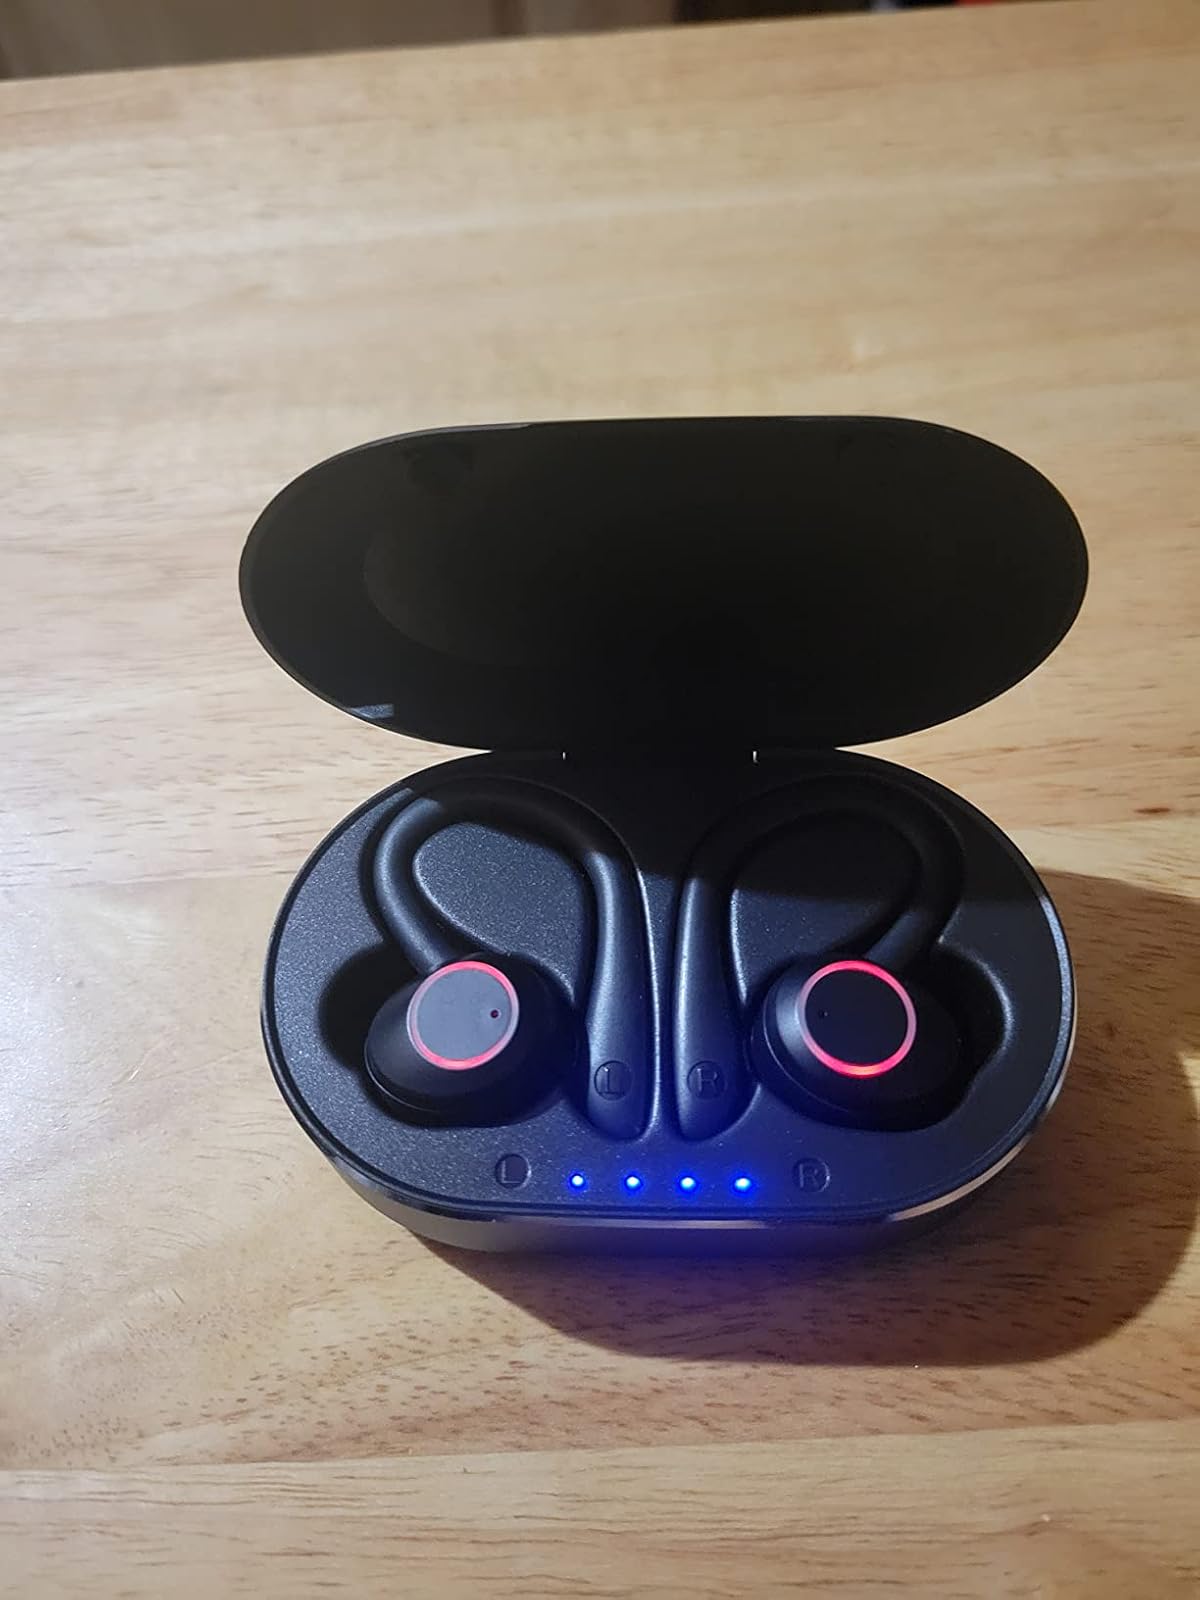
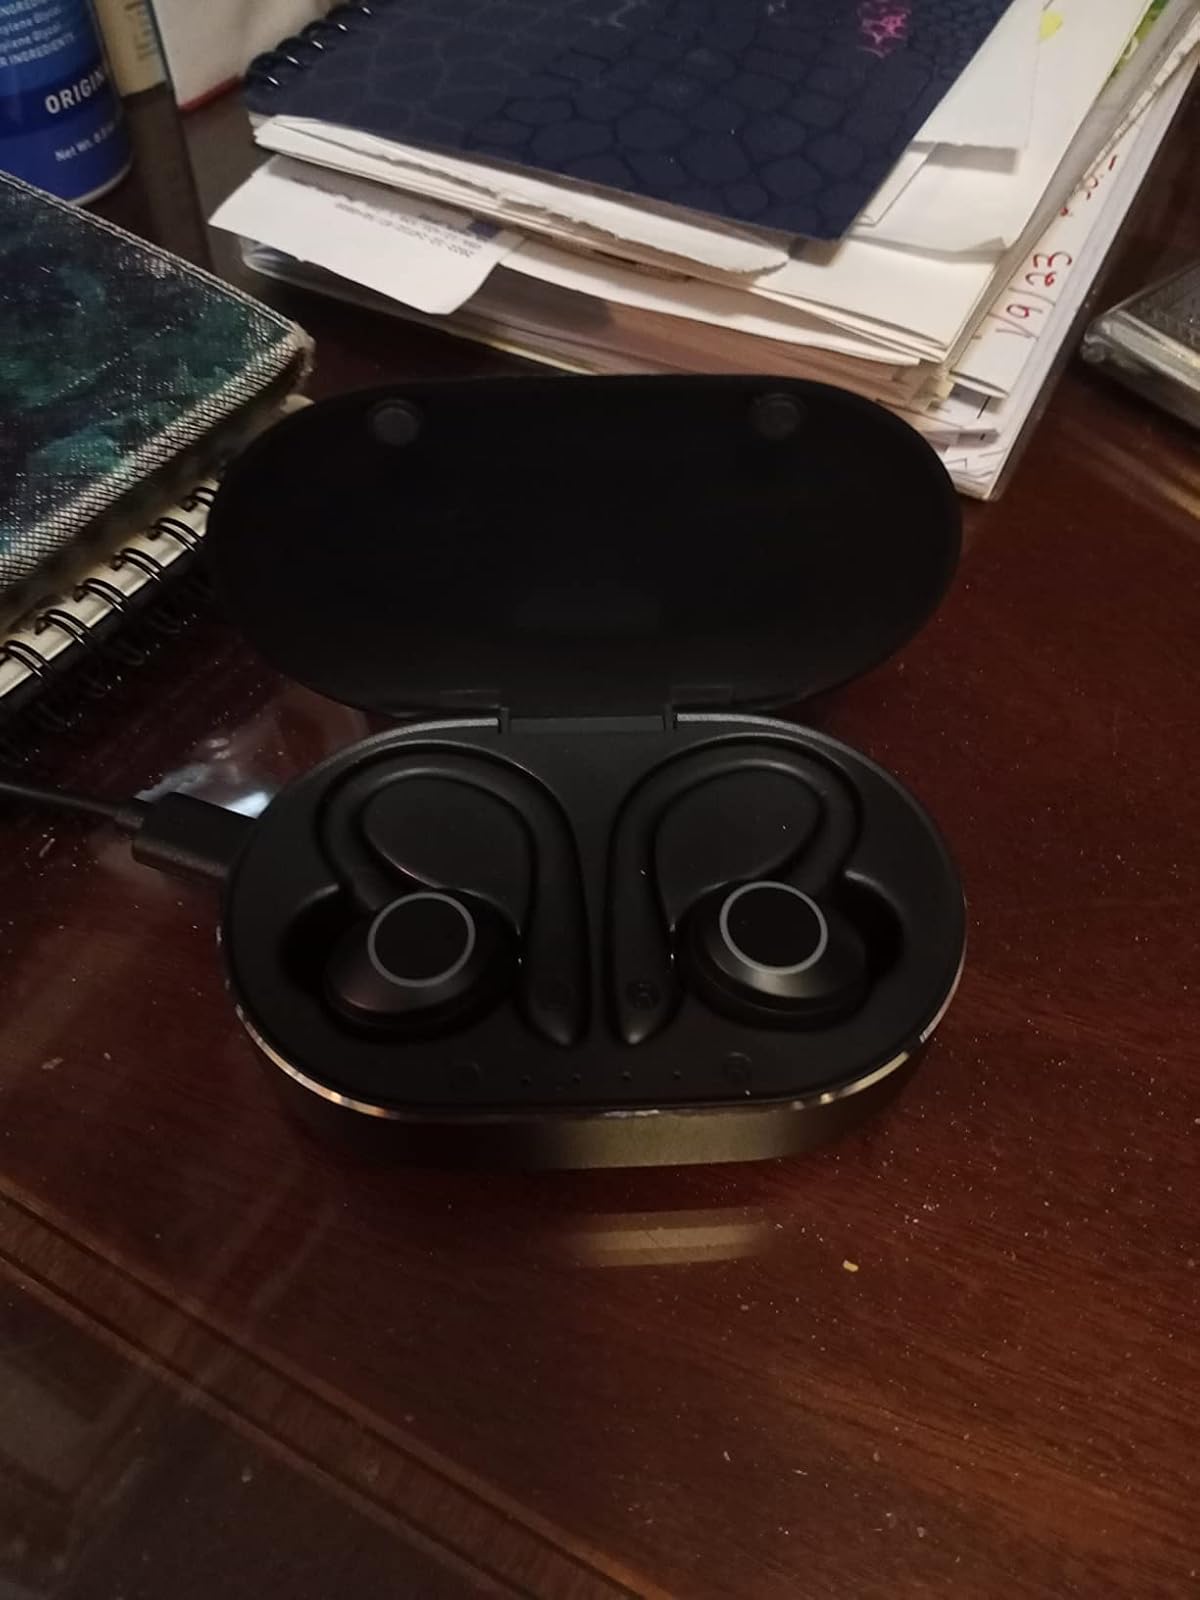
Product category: earbuds
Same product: yes